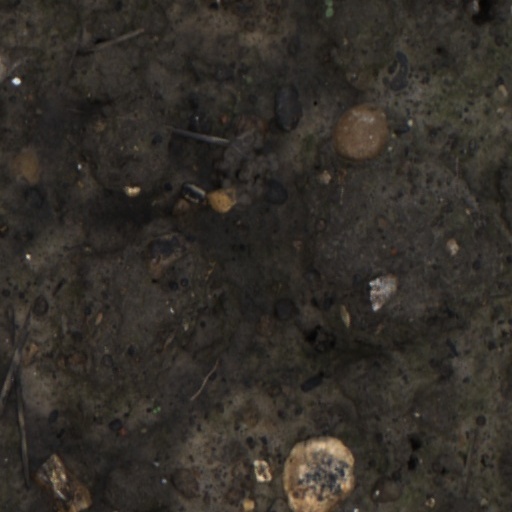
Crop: wheat